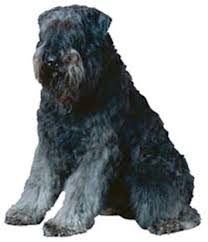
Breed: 233-n000072-Bouvier_des_Flandres